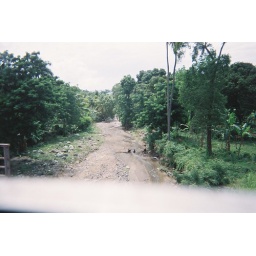
Washing clothes in the river